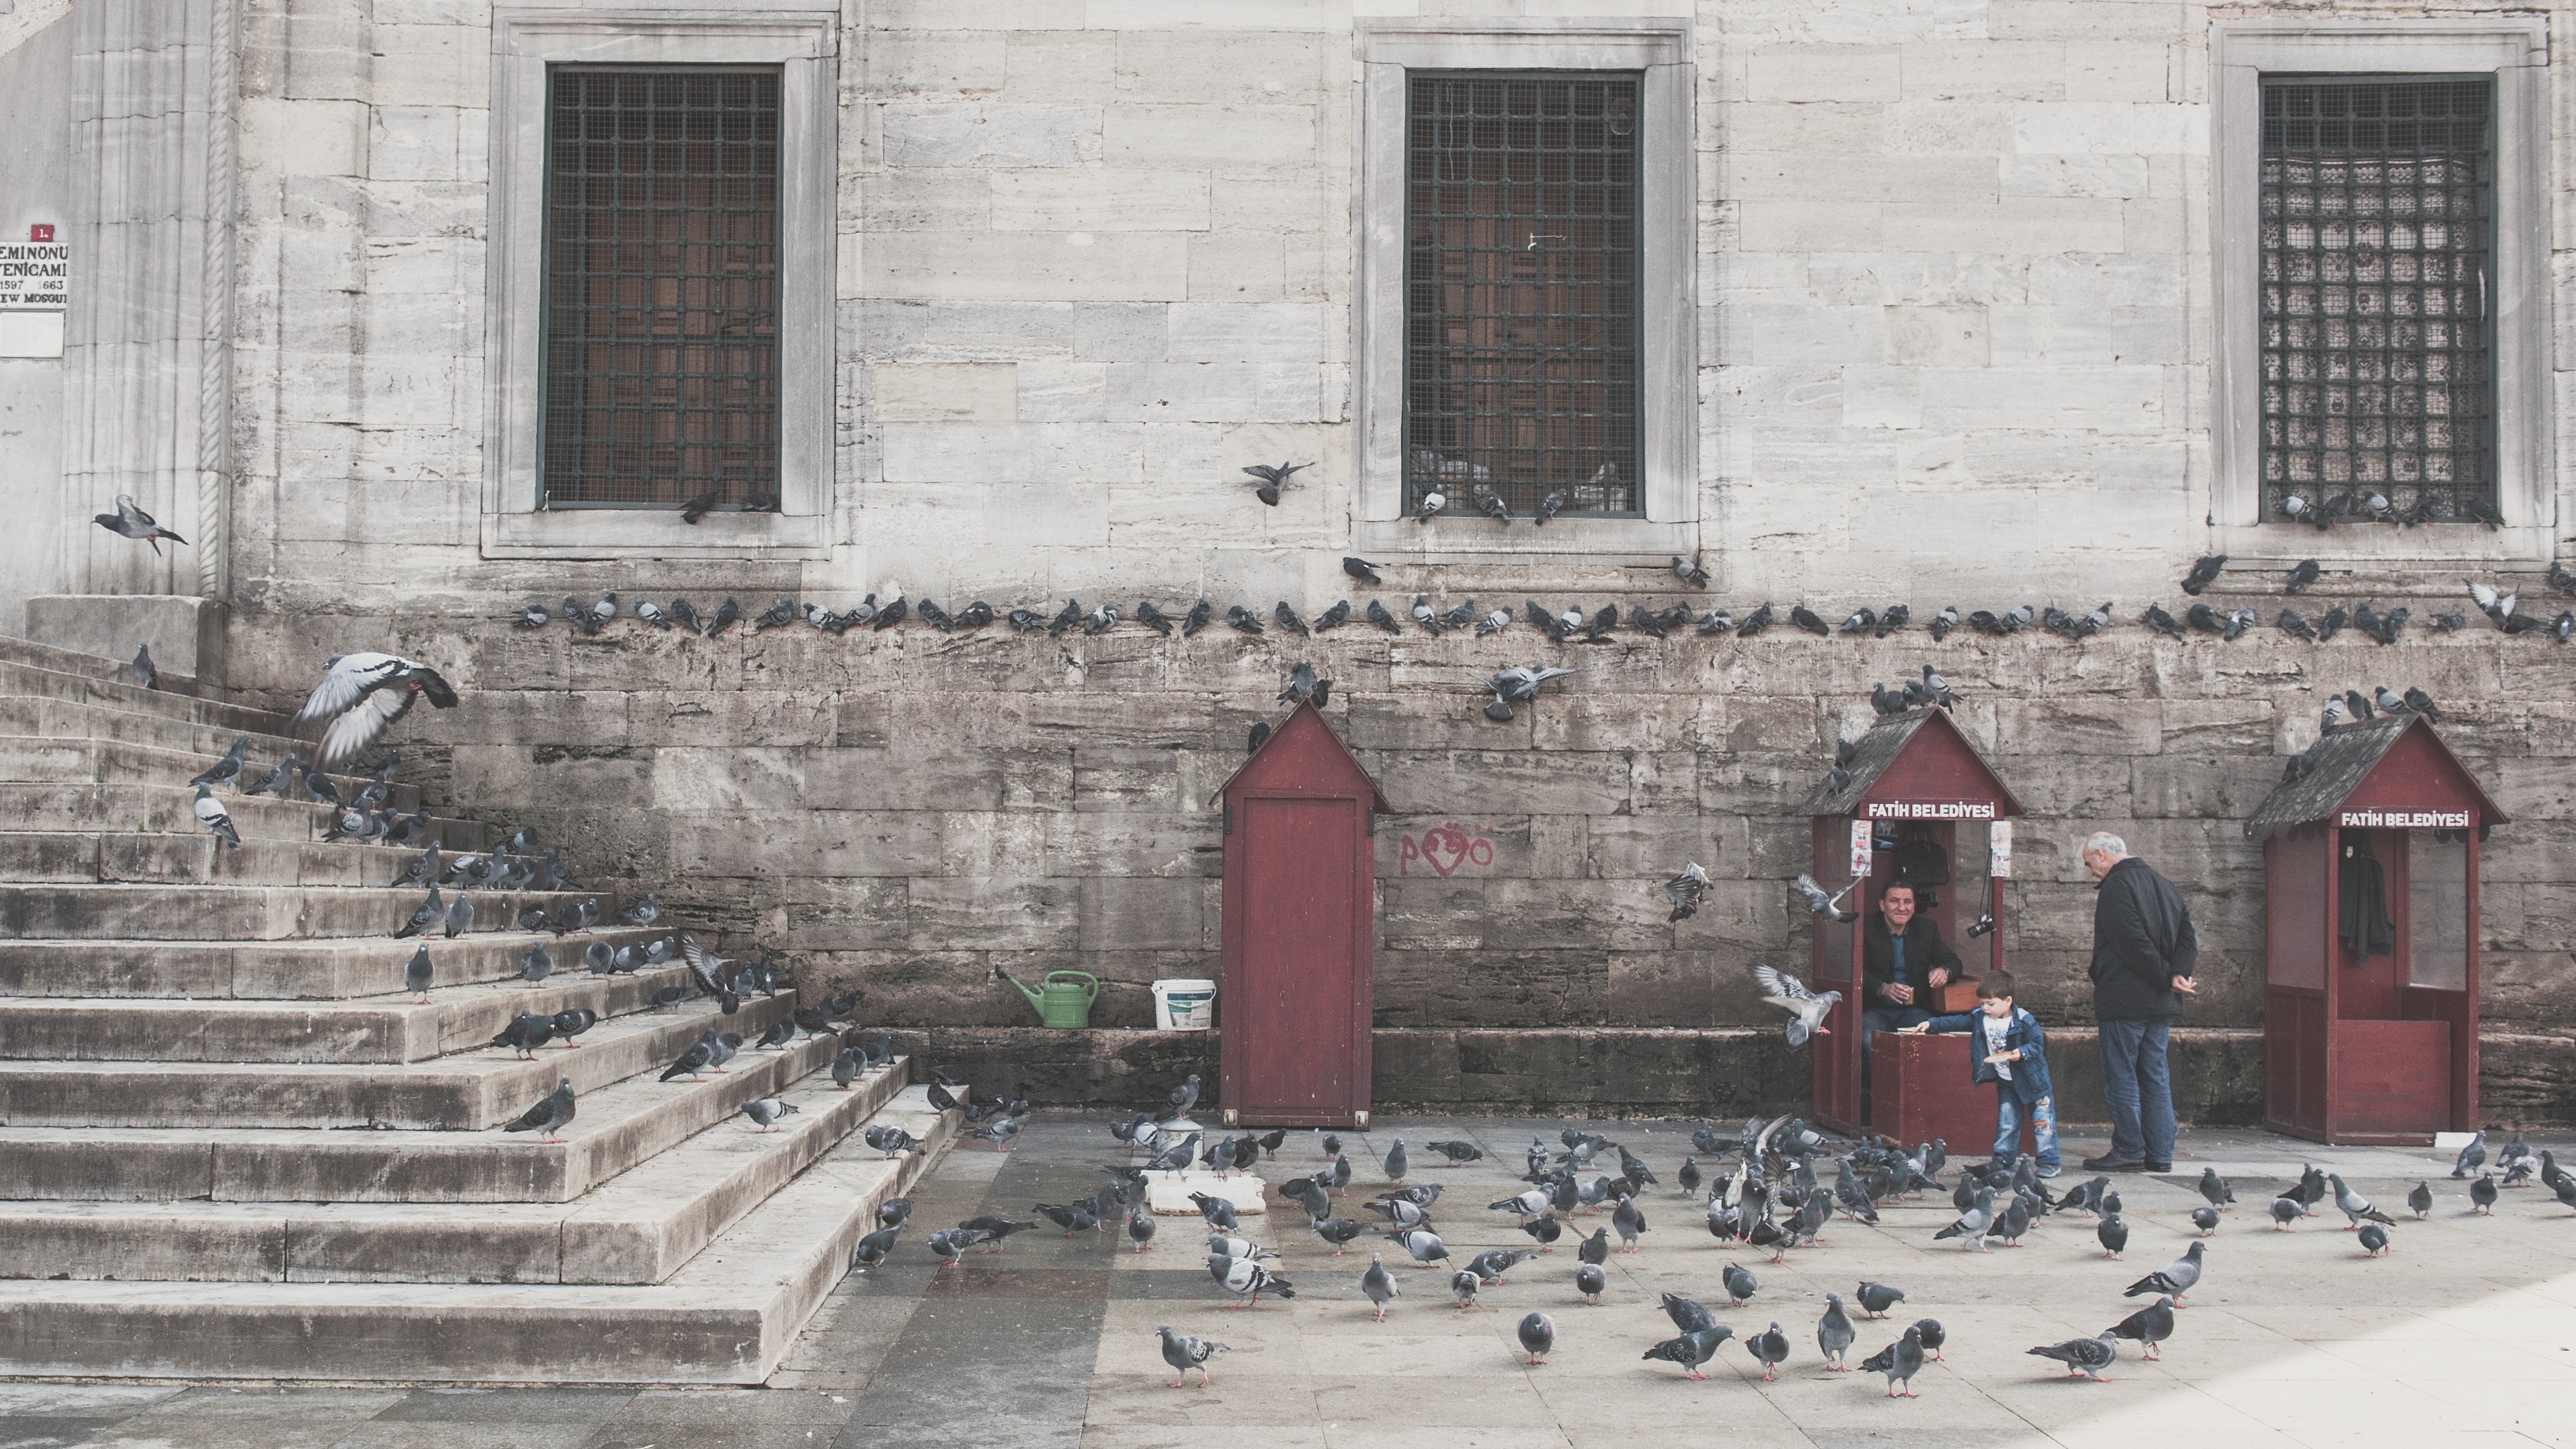
snow, structure, wall, monument, history, ancient history